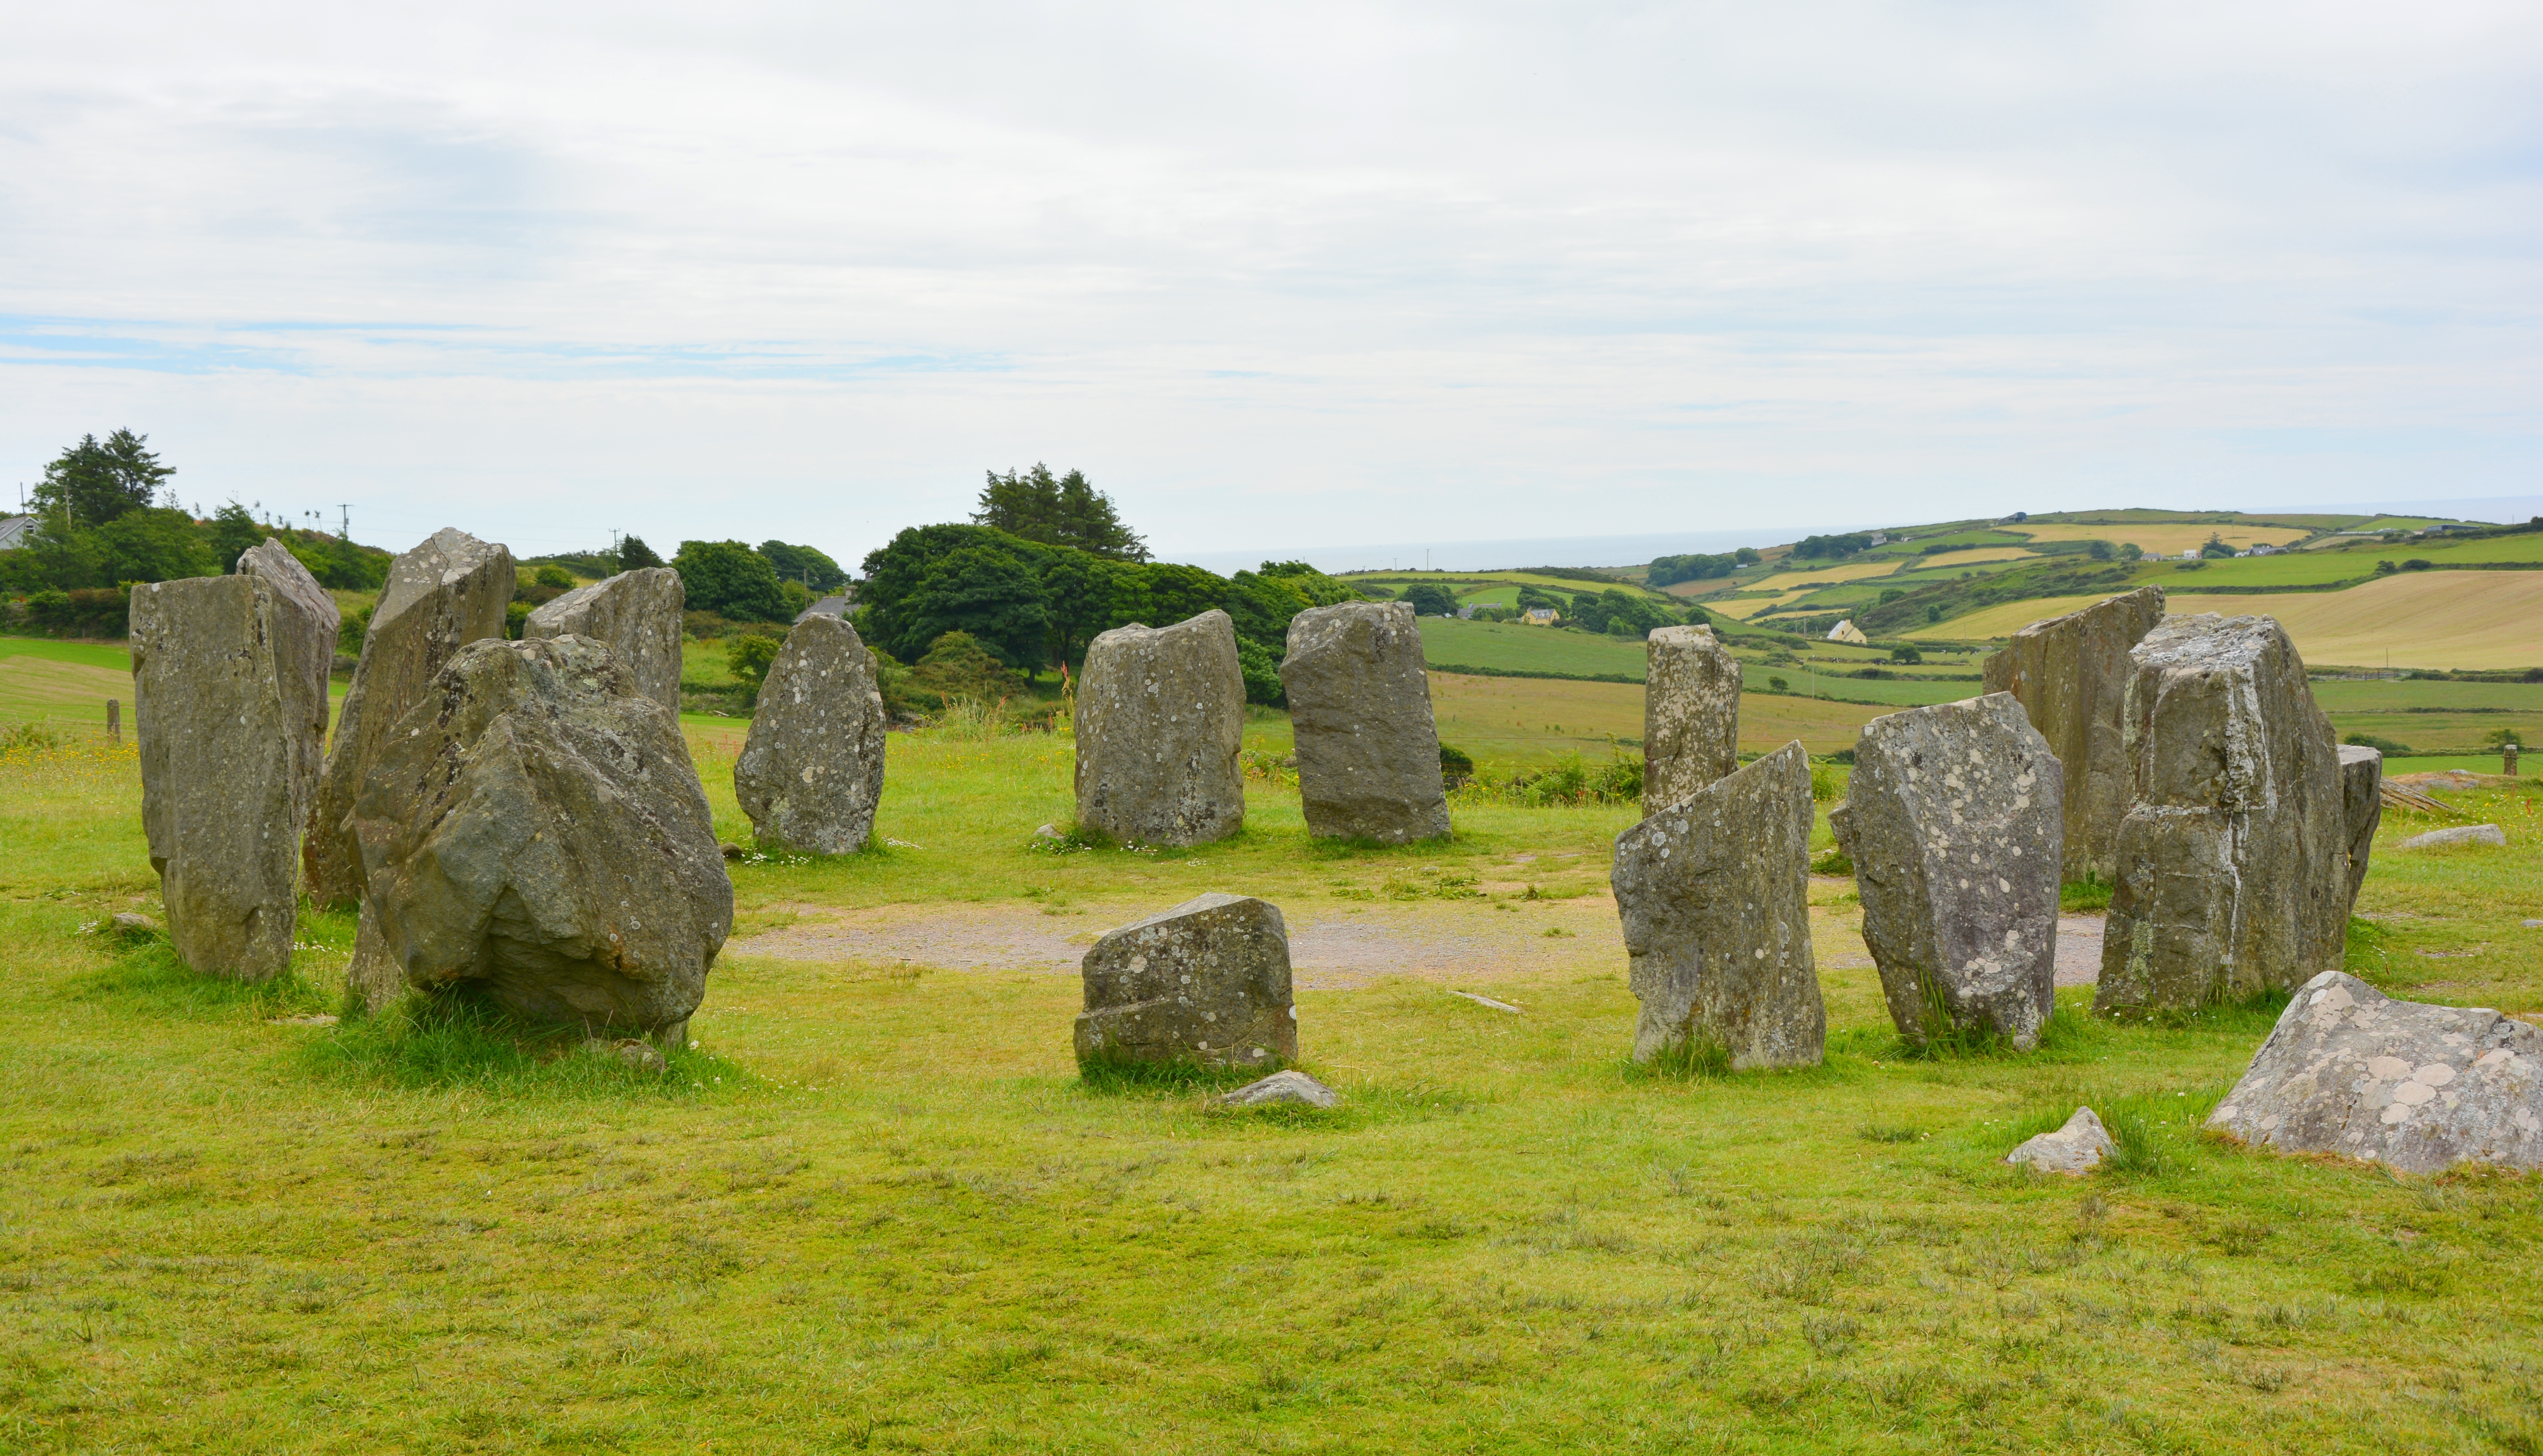
rock, building, highland, terrain, place of worship, stones, archaeology, ruins, plateau, ireland, ecosystem, prehistoric, monolith, ditch, archaeological site, stone circle, megalith, county cork, megaliths, megalithic, historic site, drumbeg, new stone age, megalithic structure, ancient history